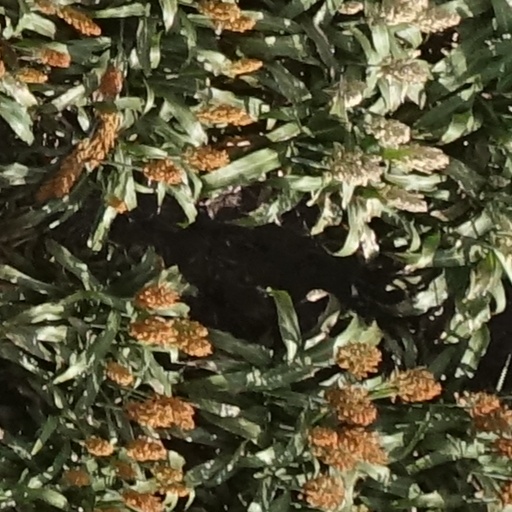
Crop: sorghum